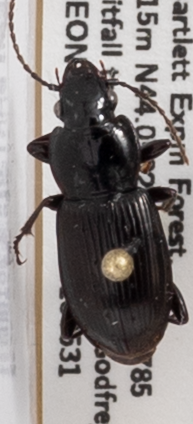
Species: Pterostichus pensylvanicus
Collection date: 2018-05-30
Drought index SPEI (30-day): -1.45
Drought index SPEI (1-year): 0.71
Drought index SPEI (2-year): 0.32